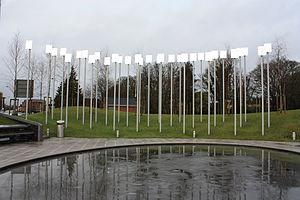
Le conflit nord-irlandais, appelé aussi « les Troubles », est une période de violences et d'agitation politique en Irlande du Nord dans la seconde moitié du XXᵉ siècle. Il débute à la fin des années 1960 et est considéré comme terminé entre 1997 et 2007 selon les interprétations. La violence continue cependant après cette date, mais de façon occasionnelle et à petite échelle, tandis que la plupart des groupes belligérants déposent les armes.